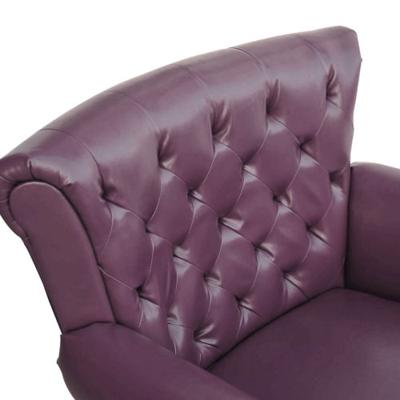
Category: chair